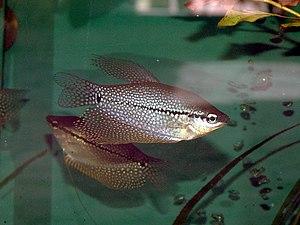
Le gourami perlé, nommé aussi Gourami lerry ou Gourami mosaïque, est un poisson de la famille des Osphronémidés, qui vit dans les eaux chaudes d'Asie du Sud-Est. C'est une espèce de gourami colorée et calme, appréciée en aquariophilie.